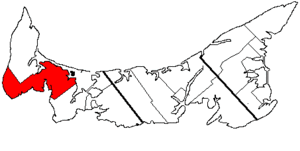
2ᵉ Prince était une circonscription électorale dans la province canadienne de l'Île-du-Prince-Édouard, qui élisait deux membres à l'Assemblée législative de l'Île-du-Prince-Édouard de 1873 à 1996.